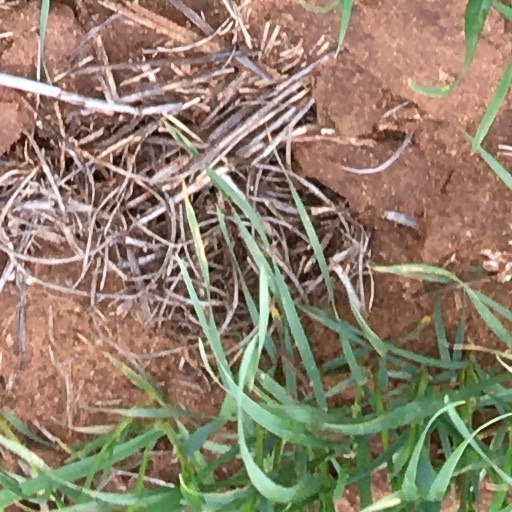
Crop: wheat